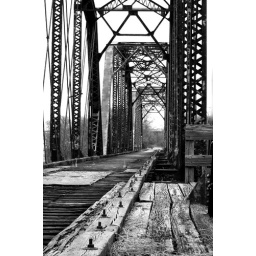
a derailed train bridge located in Waco, Texas.